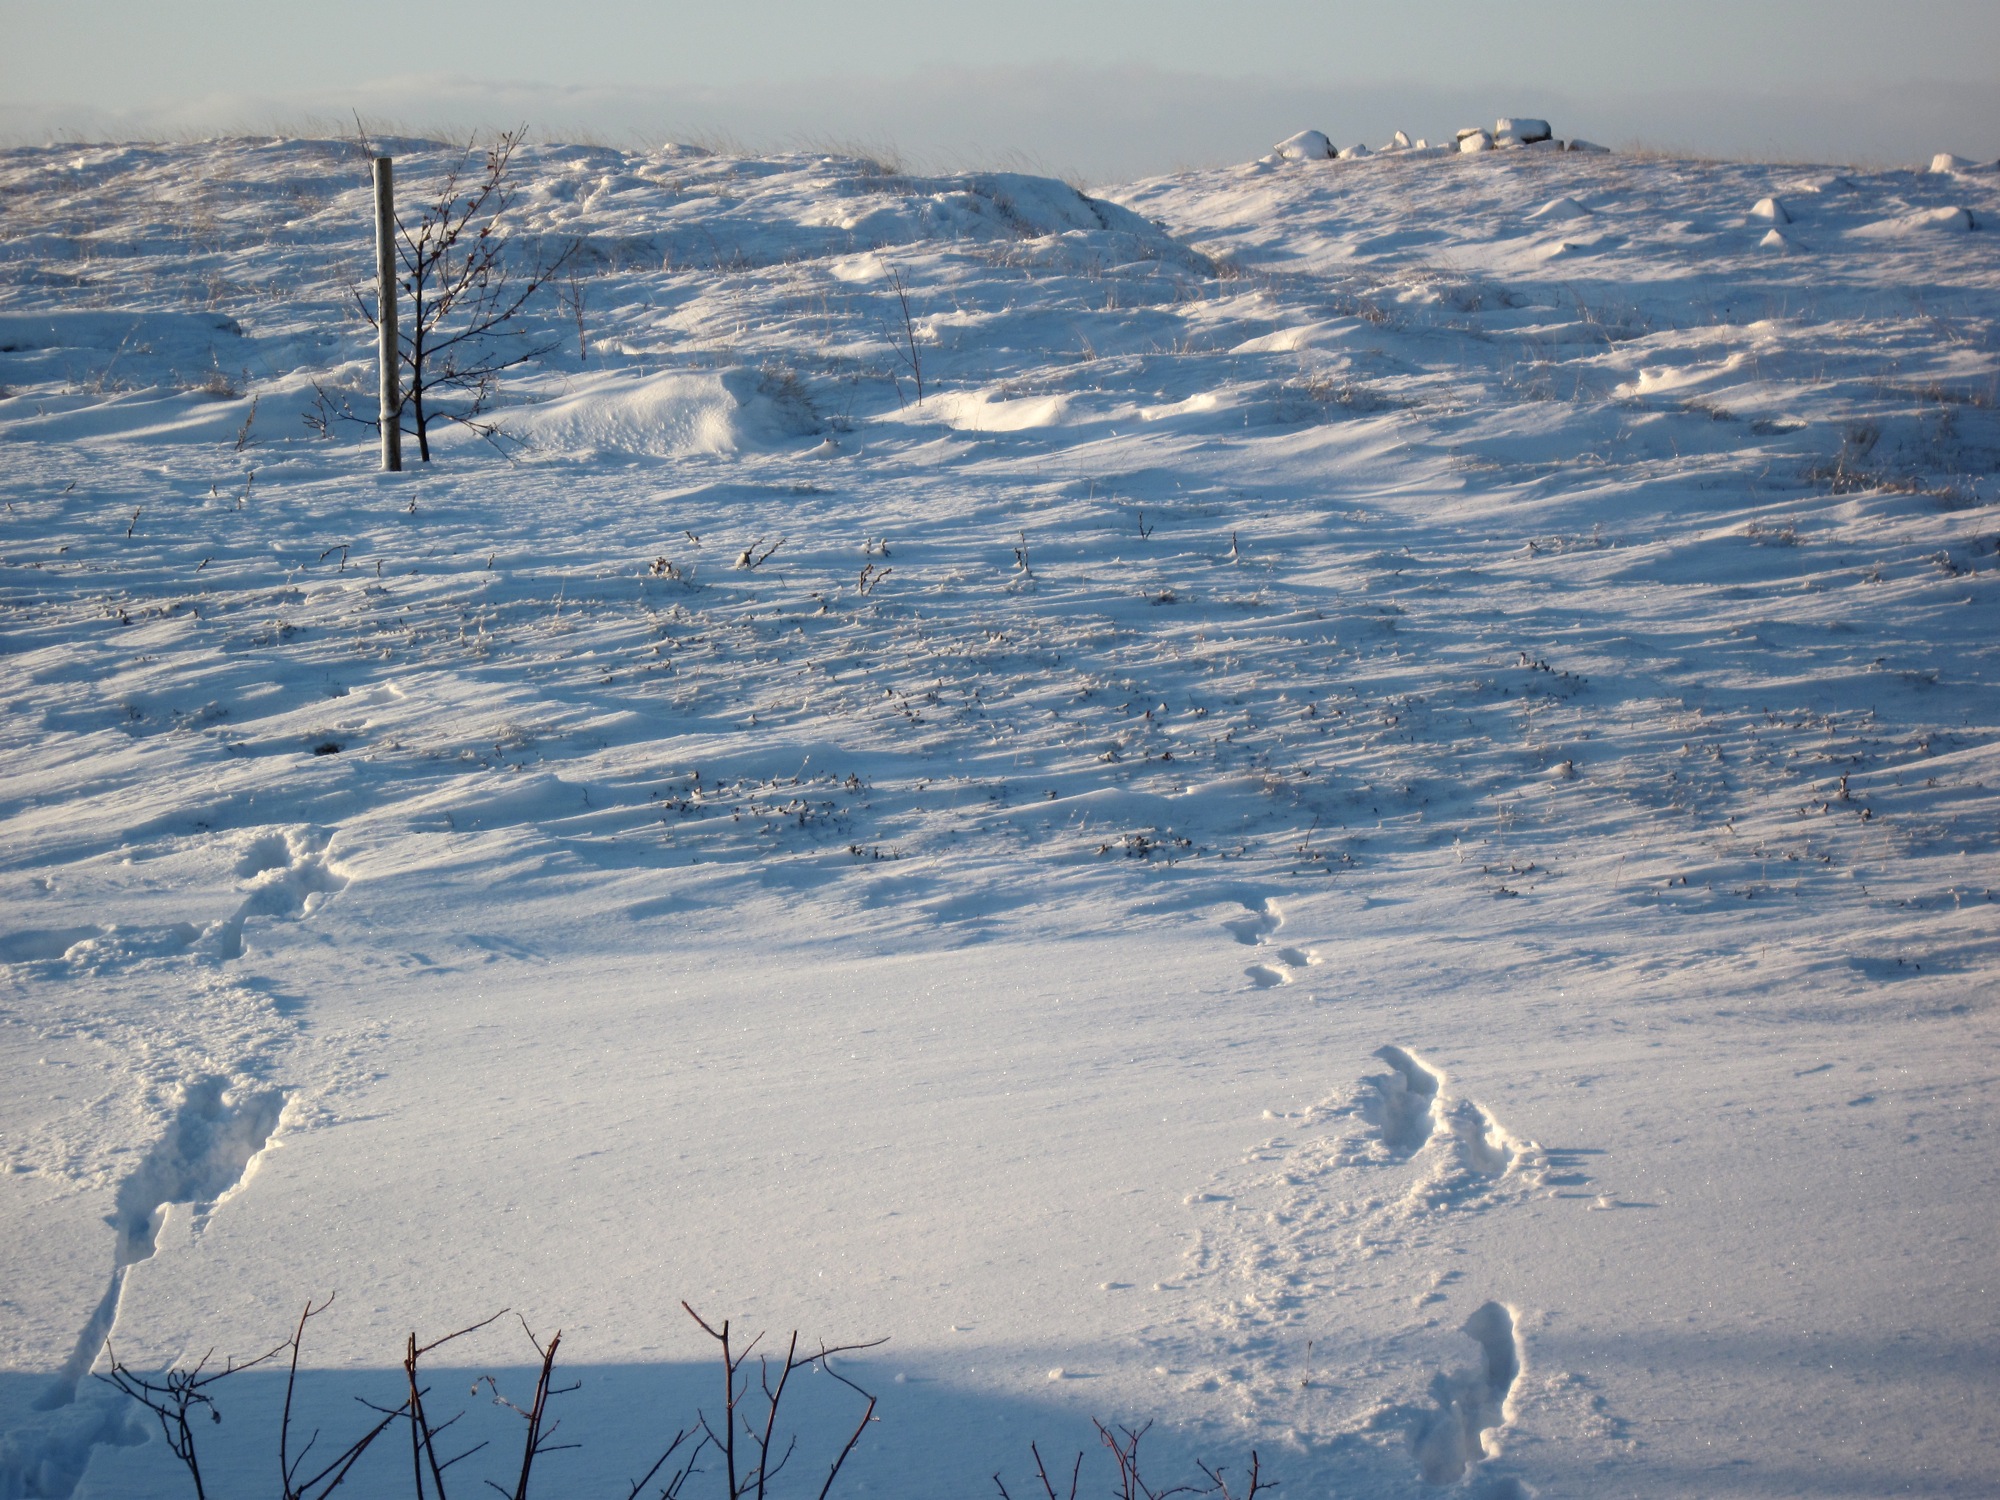
mountain, snow, winter, mountain range, ice, weather, iceland, arctic, season, ski, piste, skinnhufa, tundra, freezing, arctic ocean, ski equipment, atmosphere of earth, mountainous landforms, geological phenomenon